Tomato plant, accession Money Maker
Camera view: vertical (180 deg); turntable rotation: 60 degrees
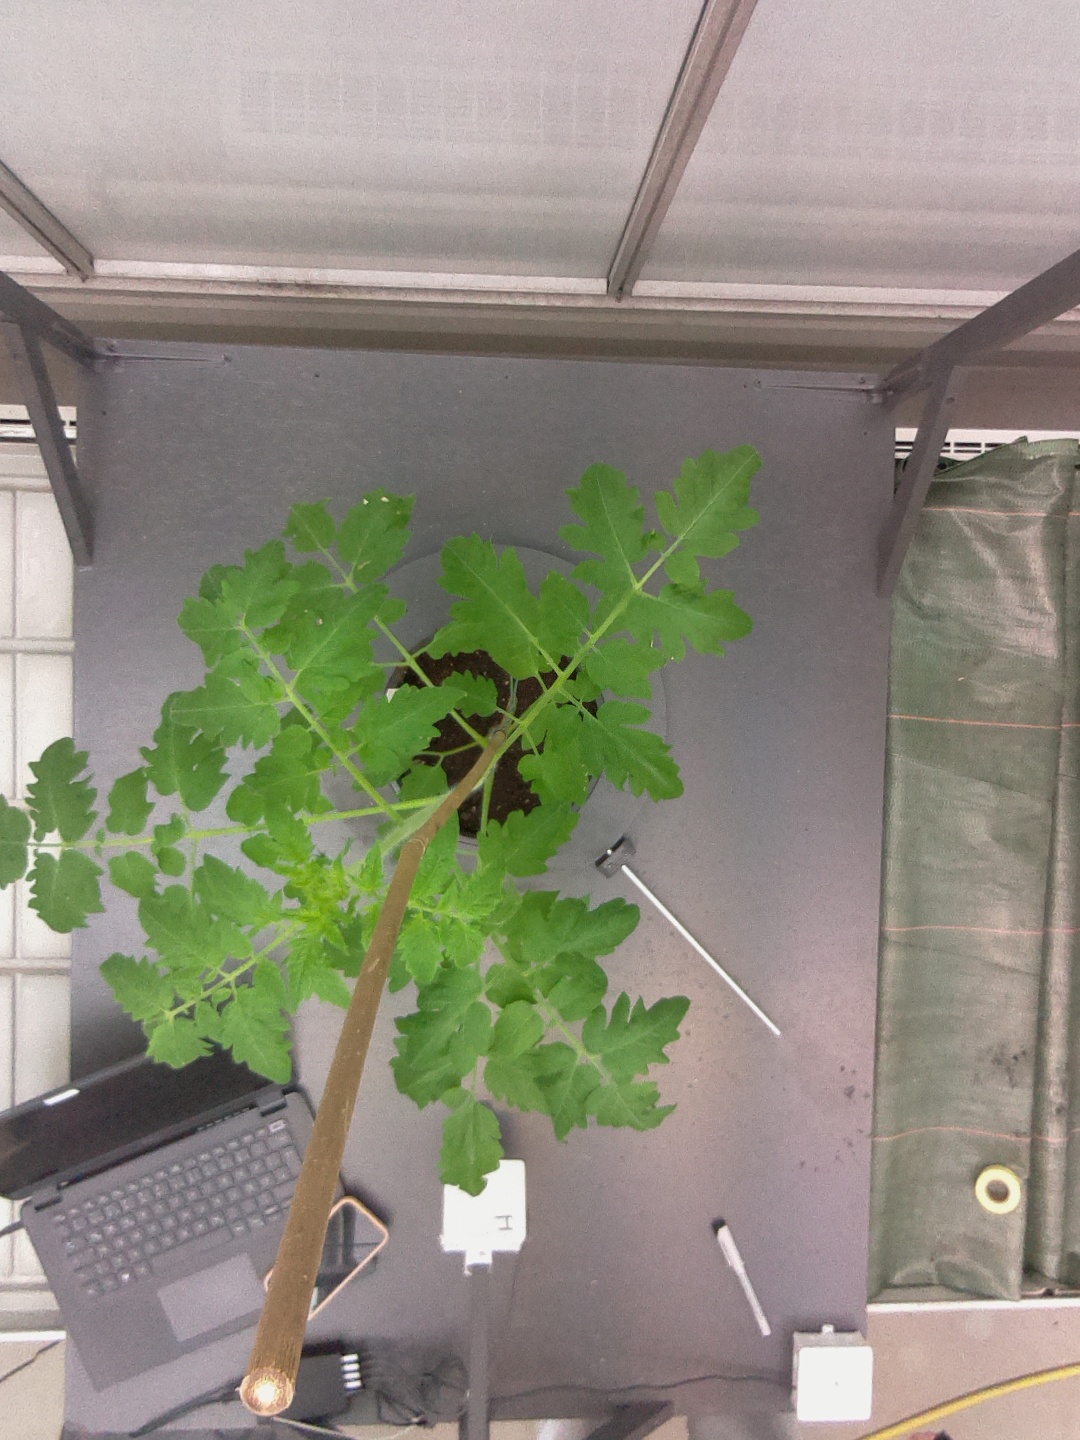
BBCH growth stage 15: 10 of true leaves visible